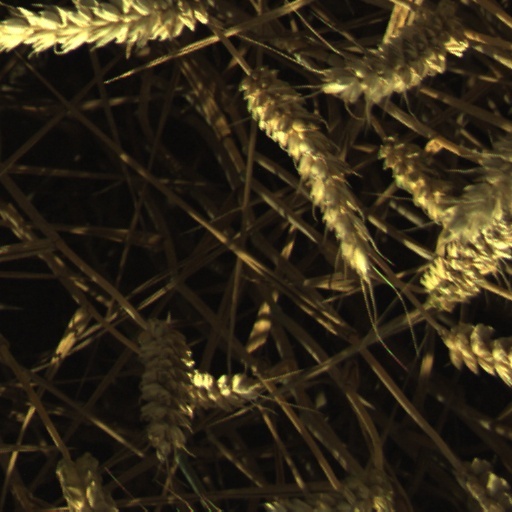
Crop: wheat